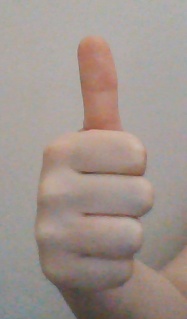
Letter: aleff